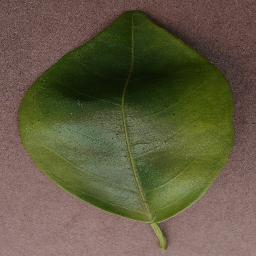
Label: Orange___Haunglongbing_(Citrus_greening)